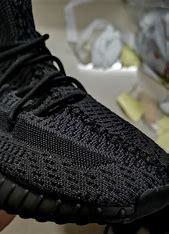
Brand: Adidas
Model: Yeezy Boost 350 V2